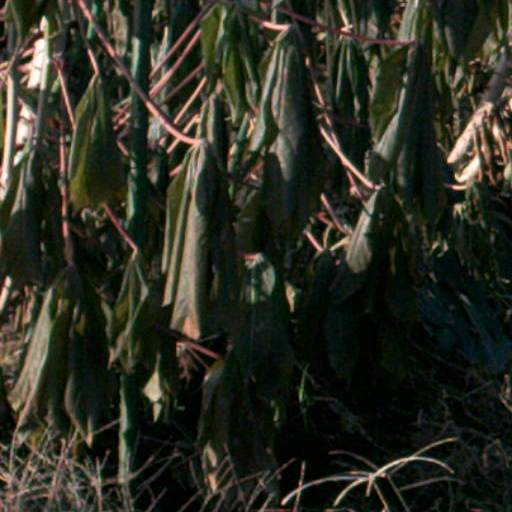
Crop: cassava